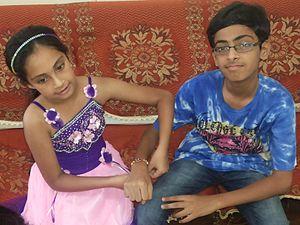
Le Raksha bandhan appelé aussi Rakhibandhan, Rakhi Purnima ou Rakhi est une fête des hindous et des jaïns qui célèbre le lien de fraternité qui unit deux êtres humains, qu'ils soient frère et sœur dans la vie de famille, ou qu'ils soient de sincères amis, comme frère et sœur.